Les Billaux

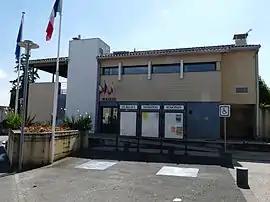
The town hall in Les Billaux

Les Billaux is a commune in the Gironde department in Nouvelle-Aquitaine in southwestern France.